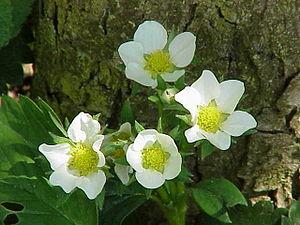
Le Fraisier des bois est une espèce de plantes herbacées vivaces de la famille des Rosaceae. Avec plusieurs sous-espèces, il se trouve dans tout l'hémisphère nord, ce qui en fait le fraisier sauvage le plus répandu.
Les Alpes sont une chaîne de montagnes qui s'étend en Europe, recouvrant la frontière nord de l'Italie, le Sud-Est de la France, Monaco, la Suisse, le Liechtenstein, l'Autriche, le Sud de l'Allemagne et la Slovénie.